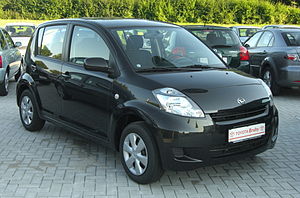
Daihatsu Sirion / Overblik over de enkelte generationer
Daihatsu Sirion er en minibil fra den japanske bilfabrikant Daihatsu. Modellen kom på markedet i foråret 1998.